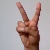
The image shows a hand gesture representing the letter 'V' in Indian Sign Language.